About Sunny

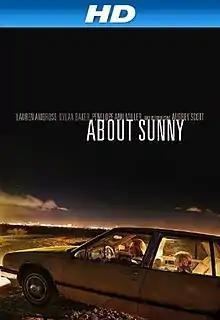

About Sunny (also titled Think of Me) is a 2011 American drama film directed by Bryan Wizemann and Mike S. Ryan and starring Lauren Ambrose, Dylan Baker and Penelope Ann Miller.